Harrods Buenos Aires

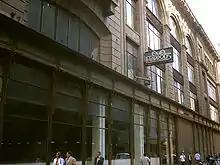
Abandoned Harrods building as seen in 2006

Established in 1914 at 877 Florida Street as the only overseas branch of the renowned Harrods of London, the department store was expanded in 1920, and grew to occupy almost an entire Retiro-area city block. Following its expansion, the 47,000 m (500,000 ft²) landmark was crowned by an eighth-story cupola overlooking Córdoba Avenue, and featured marble steps and cedar flooring throughout, as well as wrought-iron elevators with a riding capacity for twenty, valet service, and a jazz orchestra. The store was purchased by competing local retailer Gath & Chaves in 1922, and the two Florida Street institutions were, in turn, acquired by the Italian-Argentine holding company, Almacenes Argentinos, in 1970.